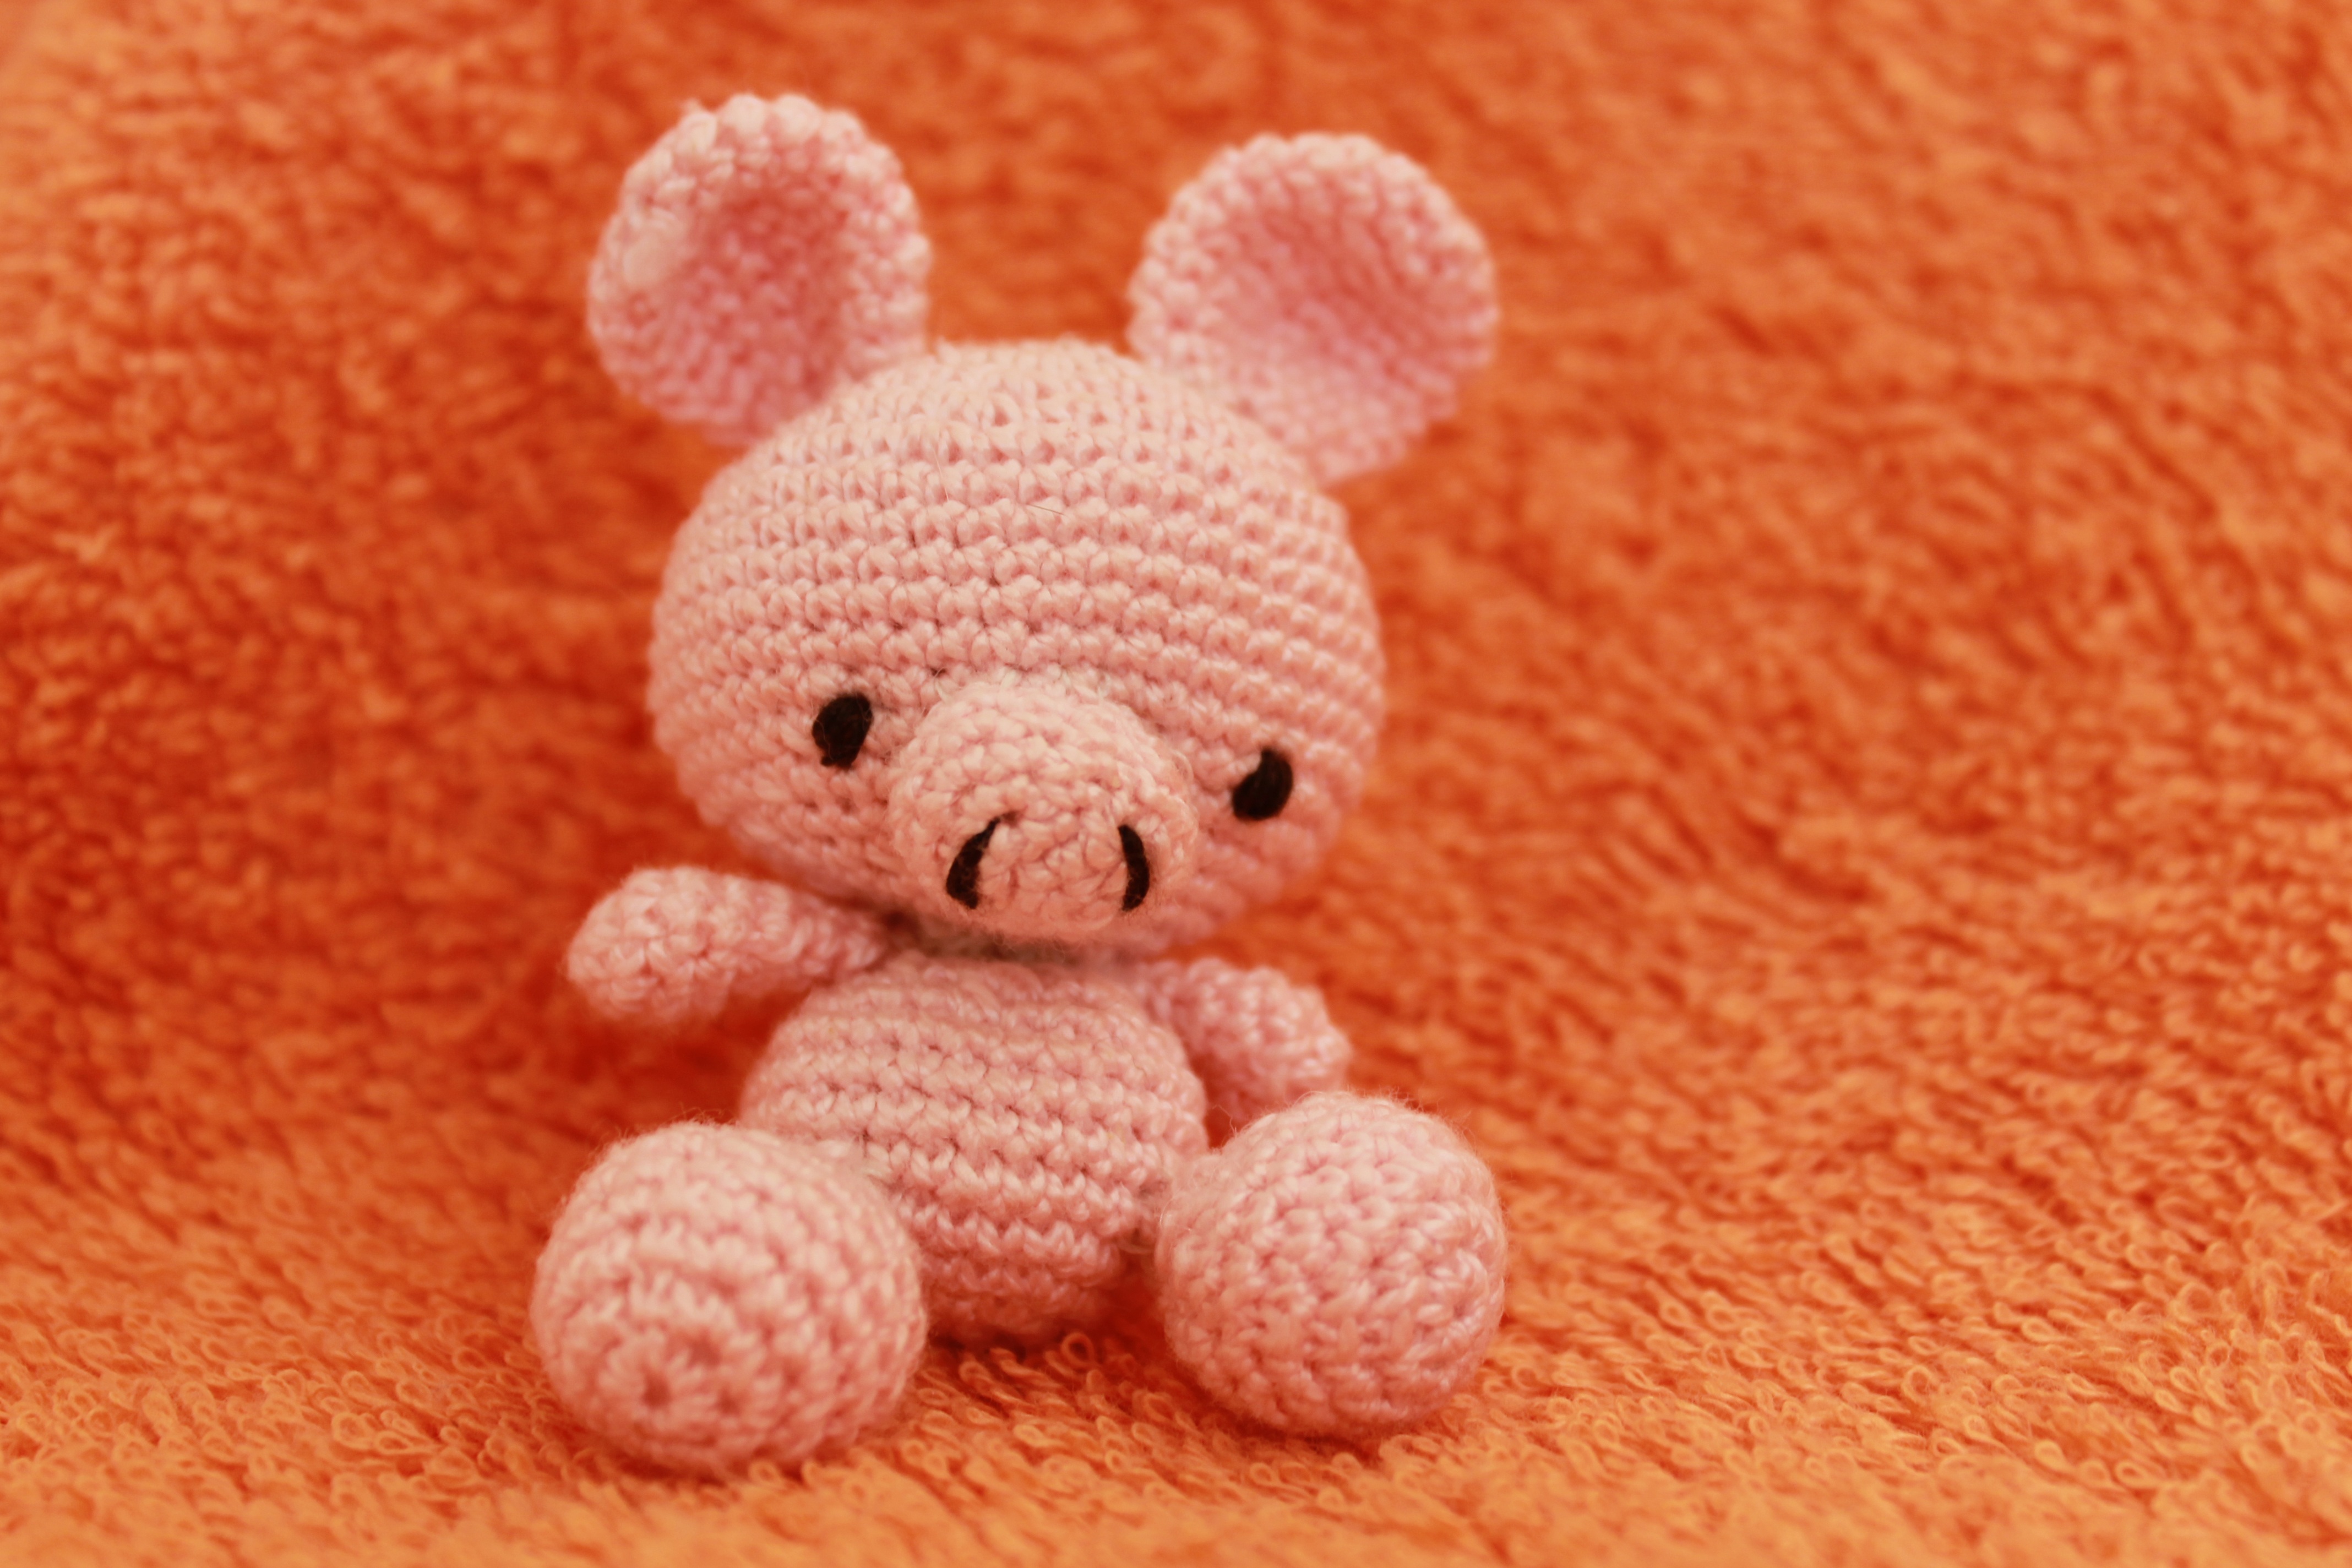
needle, sweet, animal, cute, orange, pattern, color, object, colorful, pink, toy, childhood, material, teddy bear, cheerful, crochet, knitting, textile, art, design, little, funny, plush, pig, knitted, adorable, cotton, swine, oink, stuffed toy, crocheted